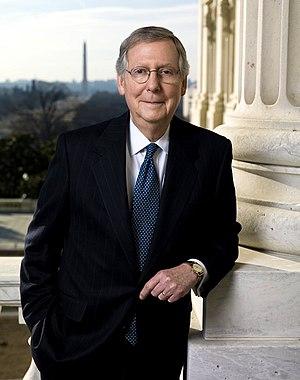
Le Kentucky /kɑ̃n̪.ty.ki/ ou /kɛn̪.tə.ki/ est un État des États-Unis, à la limite du Midwest et du Sud profond. Il est bordé au nord par l'Illinois, l'Indiana et l'Ohio, à l'est par la Virginie-Occidentale et la Virginie, au sud par le Tennessee et à l'ouest par le Missouri.
Le 114ᵉ congrès des États-Unis est la législature fédérale américaine qui se réunit à Washington, D.C. du 3 janvier 2015 au 3 janvier 2017, les deux dernières années de la présidence de Barack Obama.